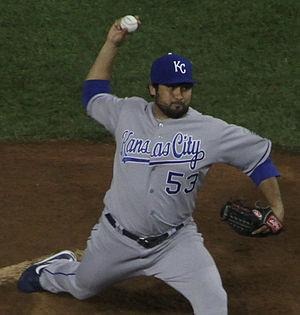
Kanekoa Jacob Texeira, né le 6 février 1986 à Maui aux États-Unis, est un lanceur de relève droitier au baseball. Il évolue en Ligue majeure pour les Reds de Cincinnati.
La Saison 2010 des Royals de Kansas City est la 42ᵉ saison en ligue majeure pour cette franchise. Les Royals terminent cinquièmes de la Division centrale de la Ligue américaine.